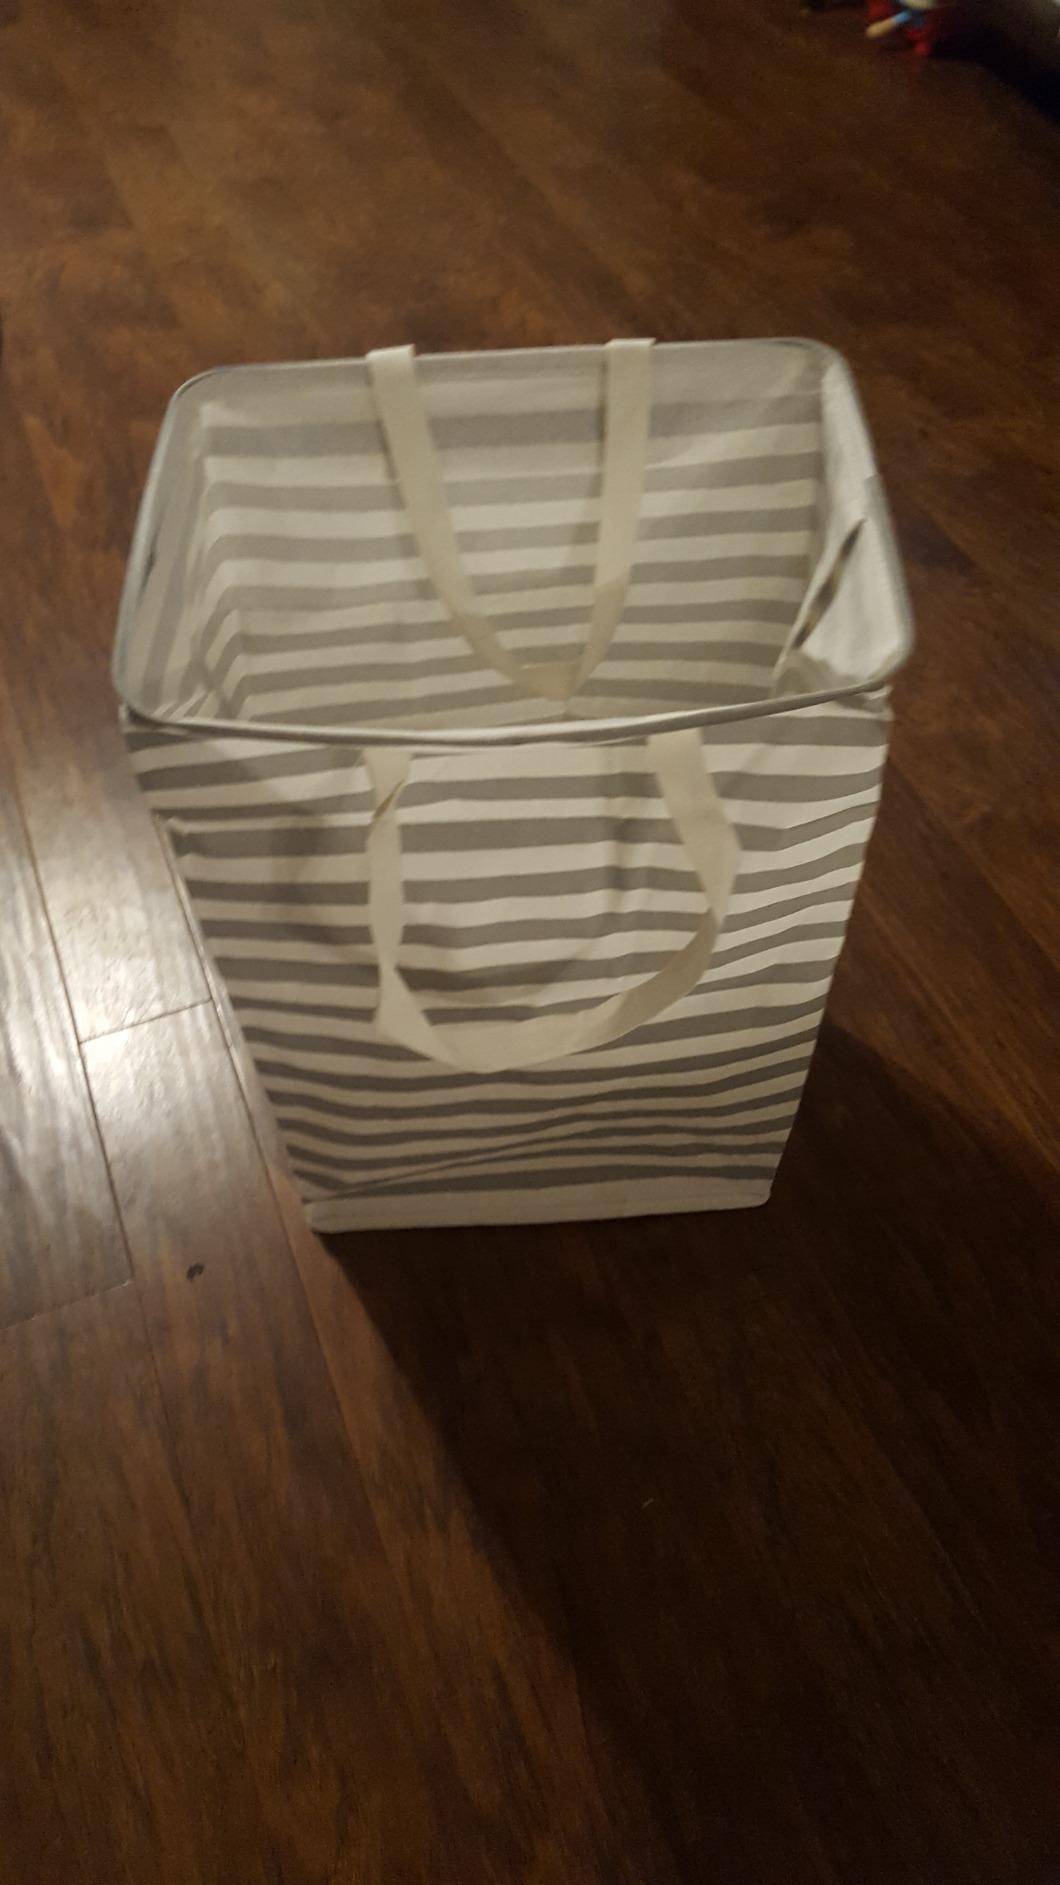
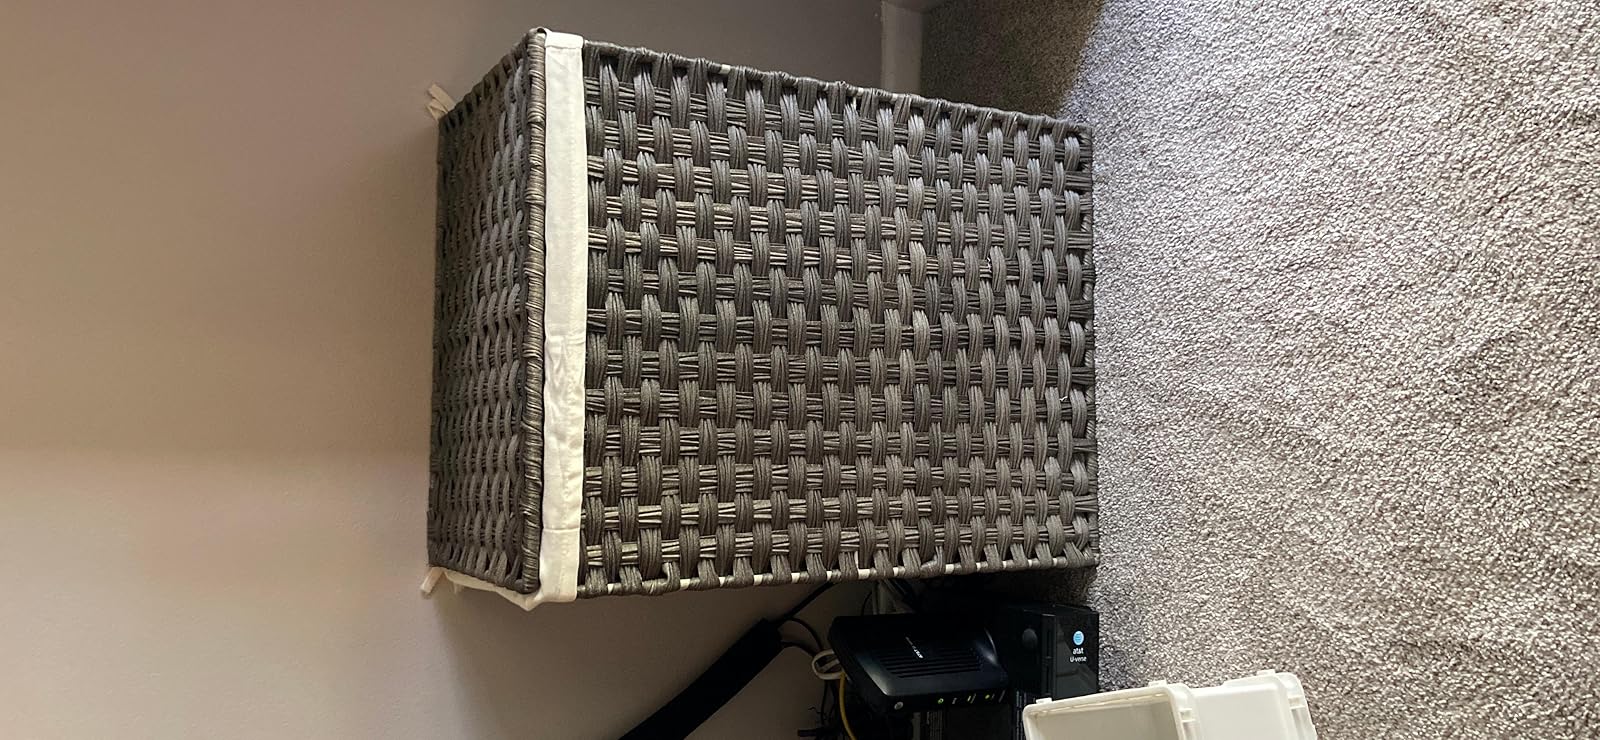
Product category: items_hamper
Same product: no